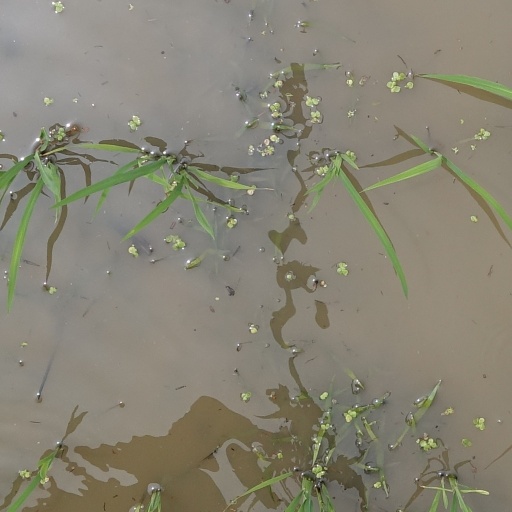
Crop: rice